Howard A. Rusk

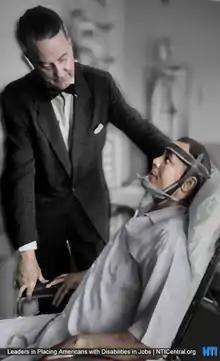
Dr. Howard A. Rusk and Roy Campanella

Howard A. Rusk (April 9, 1901 – November 4, 1989) was a prominent American physician and founder of the Rusk Institute of Rehabilitation Medicine. He is considered to be the founder of rehabilitation medicine.